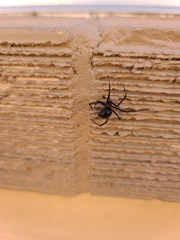
Species: Lactrodectus_hesperus